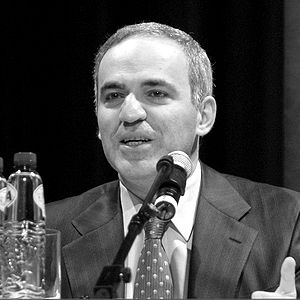
Garri Kasparov
Garri Kimovitj Kasparov er stormester i skak og af mange anset for at være den stærkeste skakspiller i historien. I april 2005 var hans rating på 2812 den højeste på FIDEs liste – en top-position, han havde haft næsten uafbrudt i de 20 år fra 1985 til 2005. I 1999 opnåede han den indtil da højest registrerede FIDE-rating, som først blev overgået af Magnus Carlsen i januar 2013.